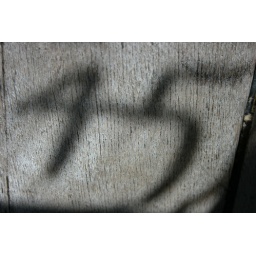
Shadow of window painted sign on a wooden table in an Ironbridge pub